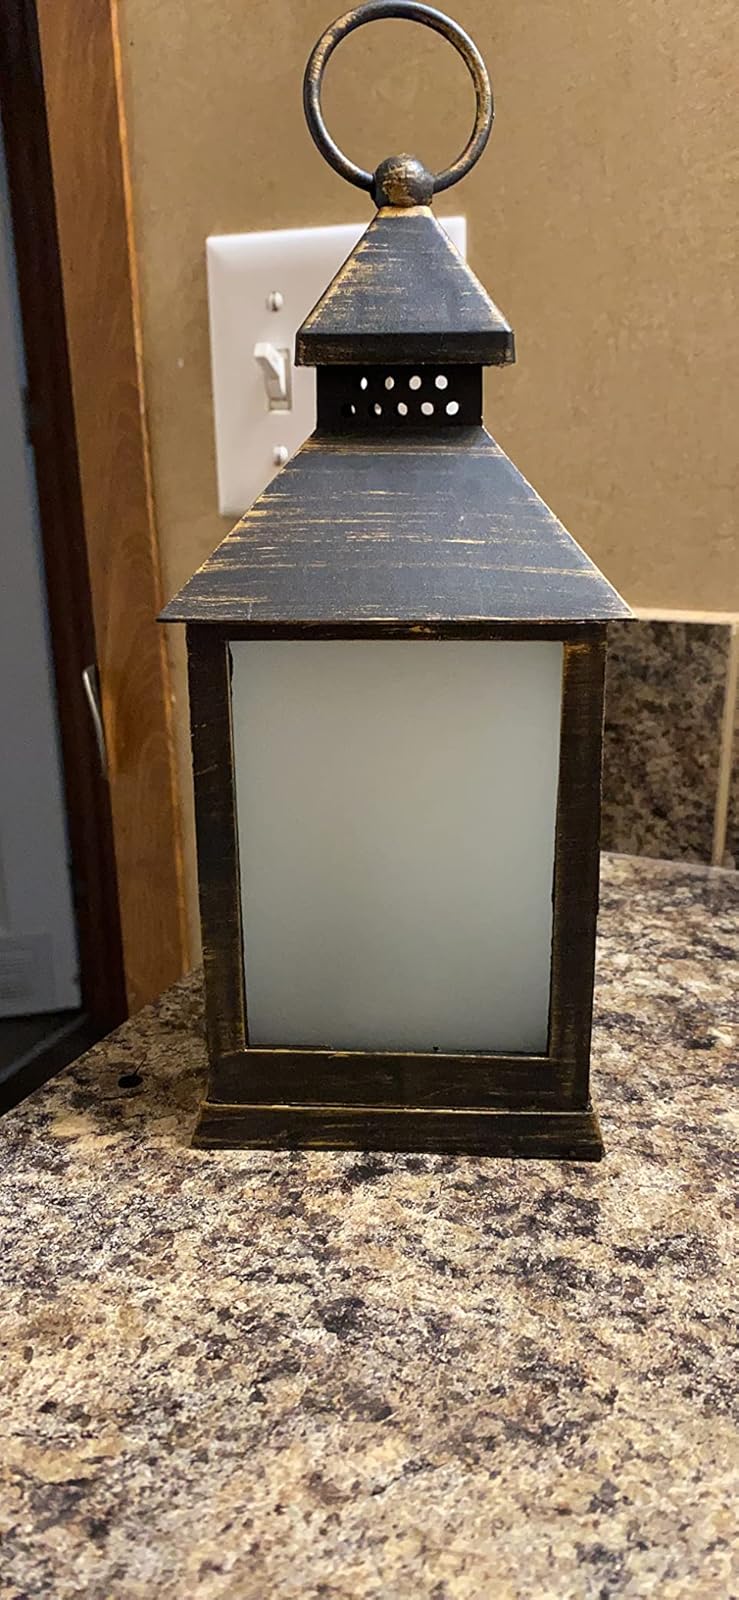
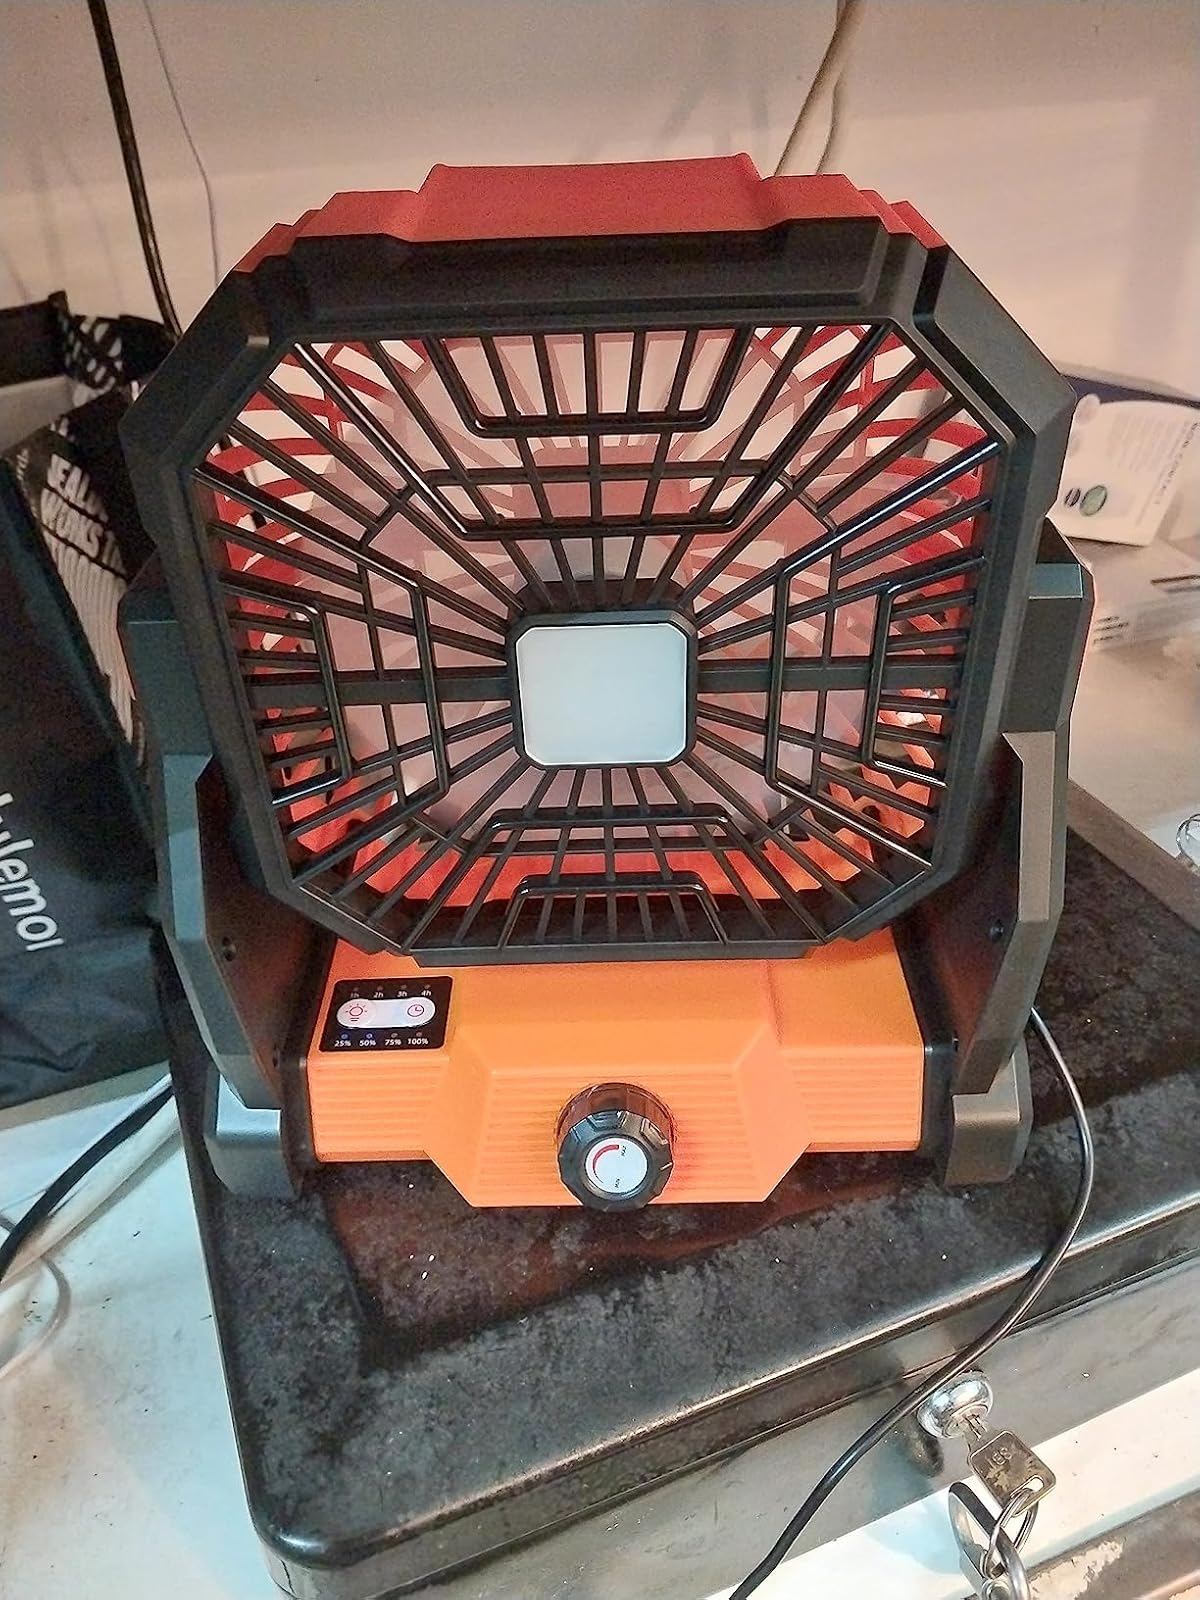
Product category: lantern
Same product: no